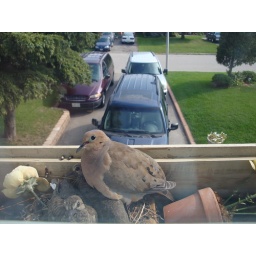
Pigeon with a nest in our window box